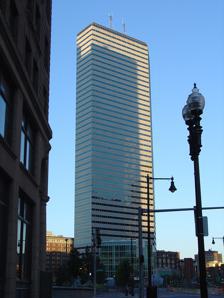
Building: One Financial Center
Country: United States of America
Year built: 1983
This article is about a building in Boston. For the second-tallest building in Providence, see One Financial Plaza . Office in Boston, Massachusetts One Financial Center General information Type Office Location One Financial Center, Boston , Massachusetts , 02111 Coordinates 42°21′08.6″N 71°03′23.0″W / 42.352389°N 71.056389°W / 42.352389; -71.056389 Completed 1983 Height Antenna spire 683 ft (208 m) Roof 590 ft (180 m) Technical details Floor count 46 Design and construction Architect(s) Pietro Belluschi Developer Rose Associates One Financial Center is a modern skyscraper adjacent to Dewey Square in the Financial District of Boston, Massachusetts . Built in 1983 by Rose Associates , it is Boston's 11th-tallest building , standing 590 feet (180 meters) tall, and housing 46 floors. An unusual 90 ft (27 m) tall glass-roofed lobby, known as the atrium , occupies the first two stories. The remaining stories are offices, home to a number of law firms , Certified Public Accountants , and financial services companies. The building is located on a historic 1.23-acre (5,000 m 2 ) triangular piece of land next to South Station and the Federal Reserve Bank Building , joining the Fort Point Channel area with Boston's Financial District. During the Big Dig (a project to create a new underground highway under the center of Boston), extra care was needed to avoid subsidence of the soil under the building, as construction was underway just 25 ft (7.6 m) from the building's foundation. The building was constructed on soil rather than bedrock due to the geography of the site. The tower is topped off by two radio masts . Including its radio masts, One Financial Center is the 4th-tallest building in Boston (when measuring by pinnacle height), rising 683 feet (208 meters). Apart from the masts and their supporting cables , the roof of the building is flat with no crown. Tenants Citizens Bank HarbourVest Partners Loomis, Sayles & Company Mintz, Levin, Cohn, Ferris, Glovsky, and Popeo Technip Pandora Radio See also List of tallest buildings in Boston References